Cagnes-sur-Mer

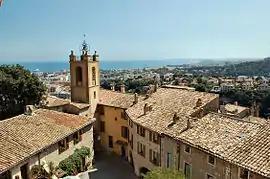
The old village of Haut-de-Cagnes as seen from the château

Cagnes-sur-Mer (literally "Cagnes on Sea") is a French Riviera town near Nice that is in the Alpes-Maritimes department, in the Provence-Alpes-Côte d'Azur region, in southeastern France.